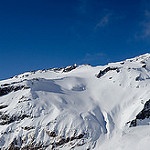
Scene: Outdoor